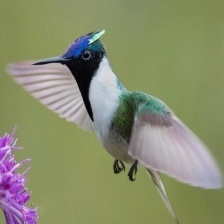
Species: HORNED SUNGEM
Scientific name: HELIACTIN BILOPHUS
ImageNet parent category: hummingbird